Sicilian revolution of 1848

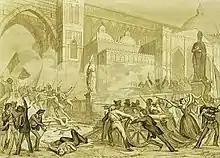
The Sicilian revolution of 1848, which was characterised by a wide use of the Italian tricolour. Fighting outside Palermo Cathedral

The Sicilian nobles were immediately able to resuscitate the constitution of 1812, which included the principles of representative democracy and the centrality of Parliament in the government of the state. Vincenzo Fardella was elected president of Sicilian Parliament. The idea was also put forward for a confederation of all the states of Italy. However the Sicilian Parliament was never able to control the well fortified city of Messina, which ultimately would be used to take back the island by force. Similarly, it was the city of Messina that held out the longest against Garibaldi’s attack on the island in 1860.